Georgi Denev

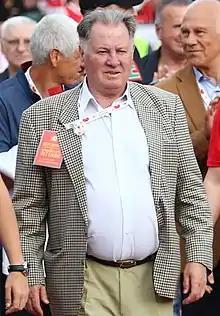
Georgi Denev in 2018

Georgi Nikolov Denev (born 18 April 1950) is a former Bulgarian football player and manager. Denev made 49 appearances and scored 10 goals for the Bulgaria national football team from 1970 to 1979. He also played at the 1974 FIFA World Cup.